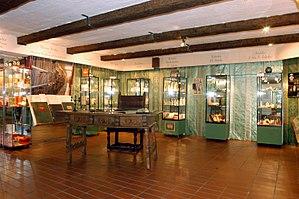
Le musée du Parfum de la Maison Farina se trouve en face de l'hôtel de ville et proche du musée de Wallraf-Richartz & Fondation Corboud à Cologne.